Save Ganga Movement

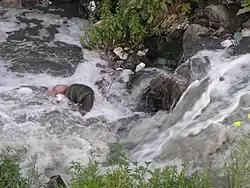

Ganges is the largest and the most sacred river of India with enormous spiritual, cultural, and physical influence. It provides water to about 40% of India's population in 11 states. It is estimated that the livelihoods of over 500 million people in India are dependent upon the river, and that one-third of India's population lives within the Ganges Basin. Despite this magnitude of influence and control by the river over present and future of the country, it is allegedly under direct threat from various man made and natural environmental issues.